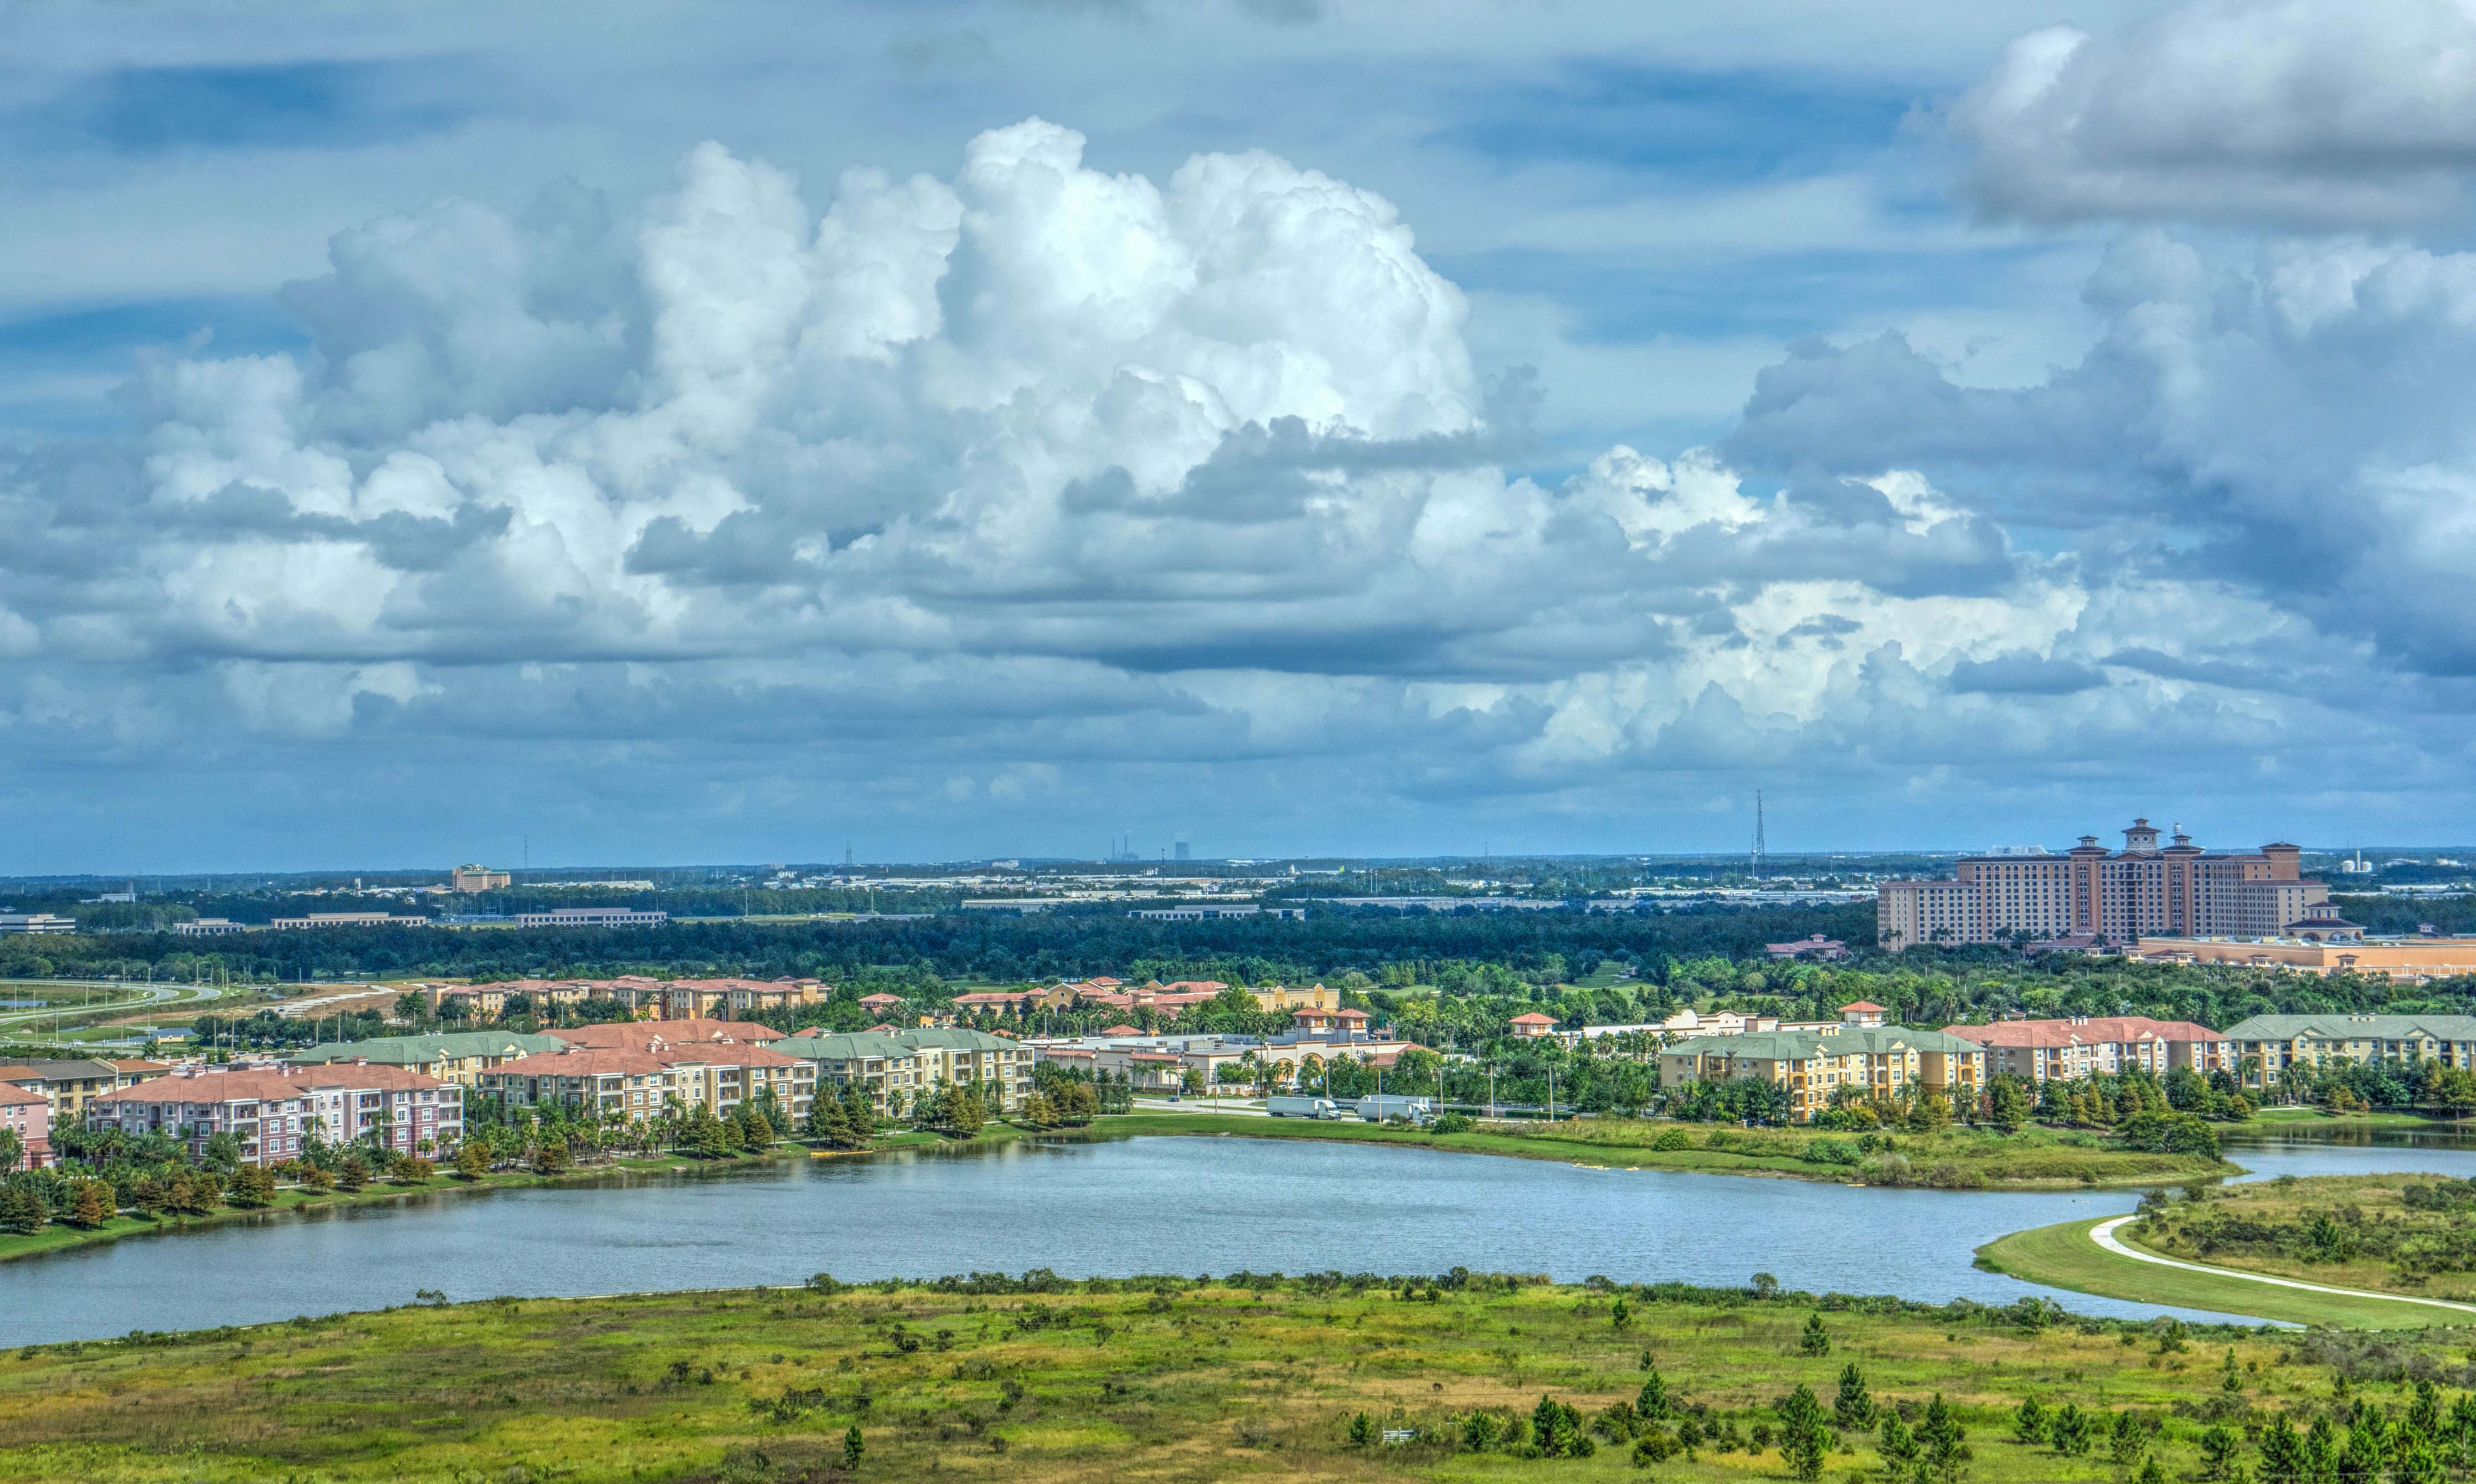
landscape, water, nature, horizon, cloud, architecture, sky, skyline, photography, lake, view, city, cityscape, panorama, travel, scenic, scenery, tourism, plain, buildings, scene, us, florida, orlando, bird's eye view, aerial photography, residential area, clods, atmosphere of earth